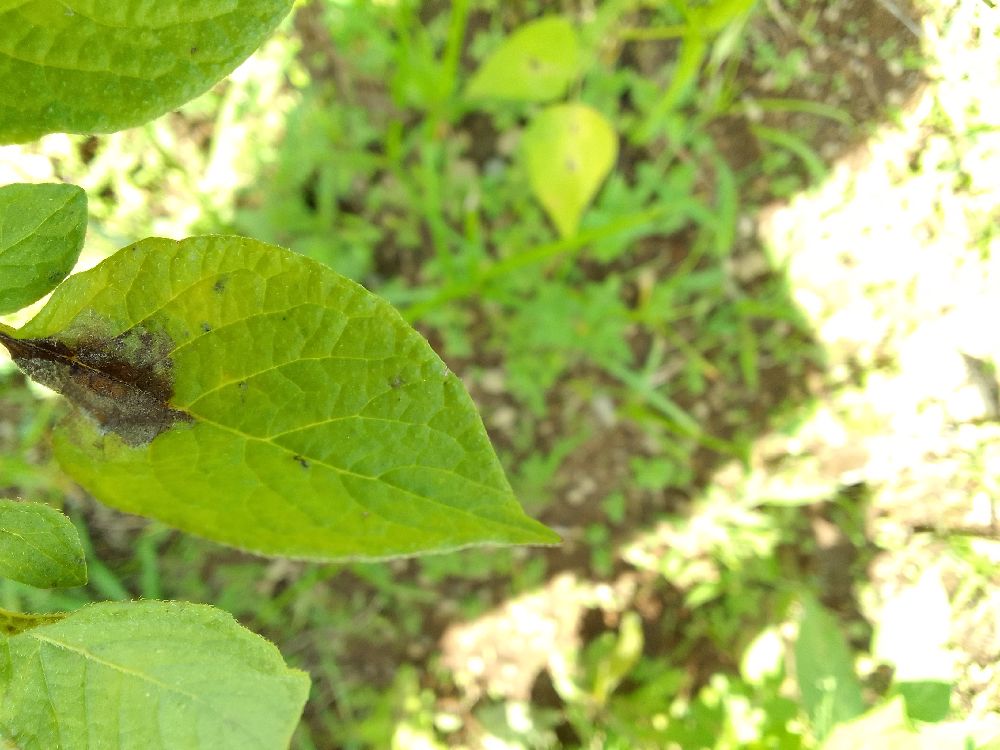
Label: Late blight